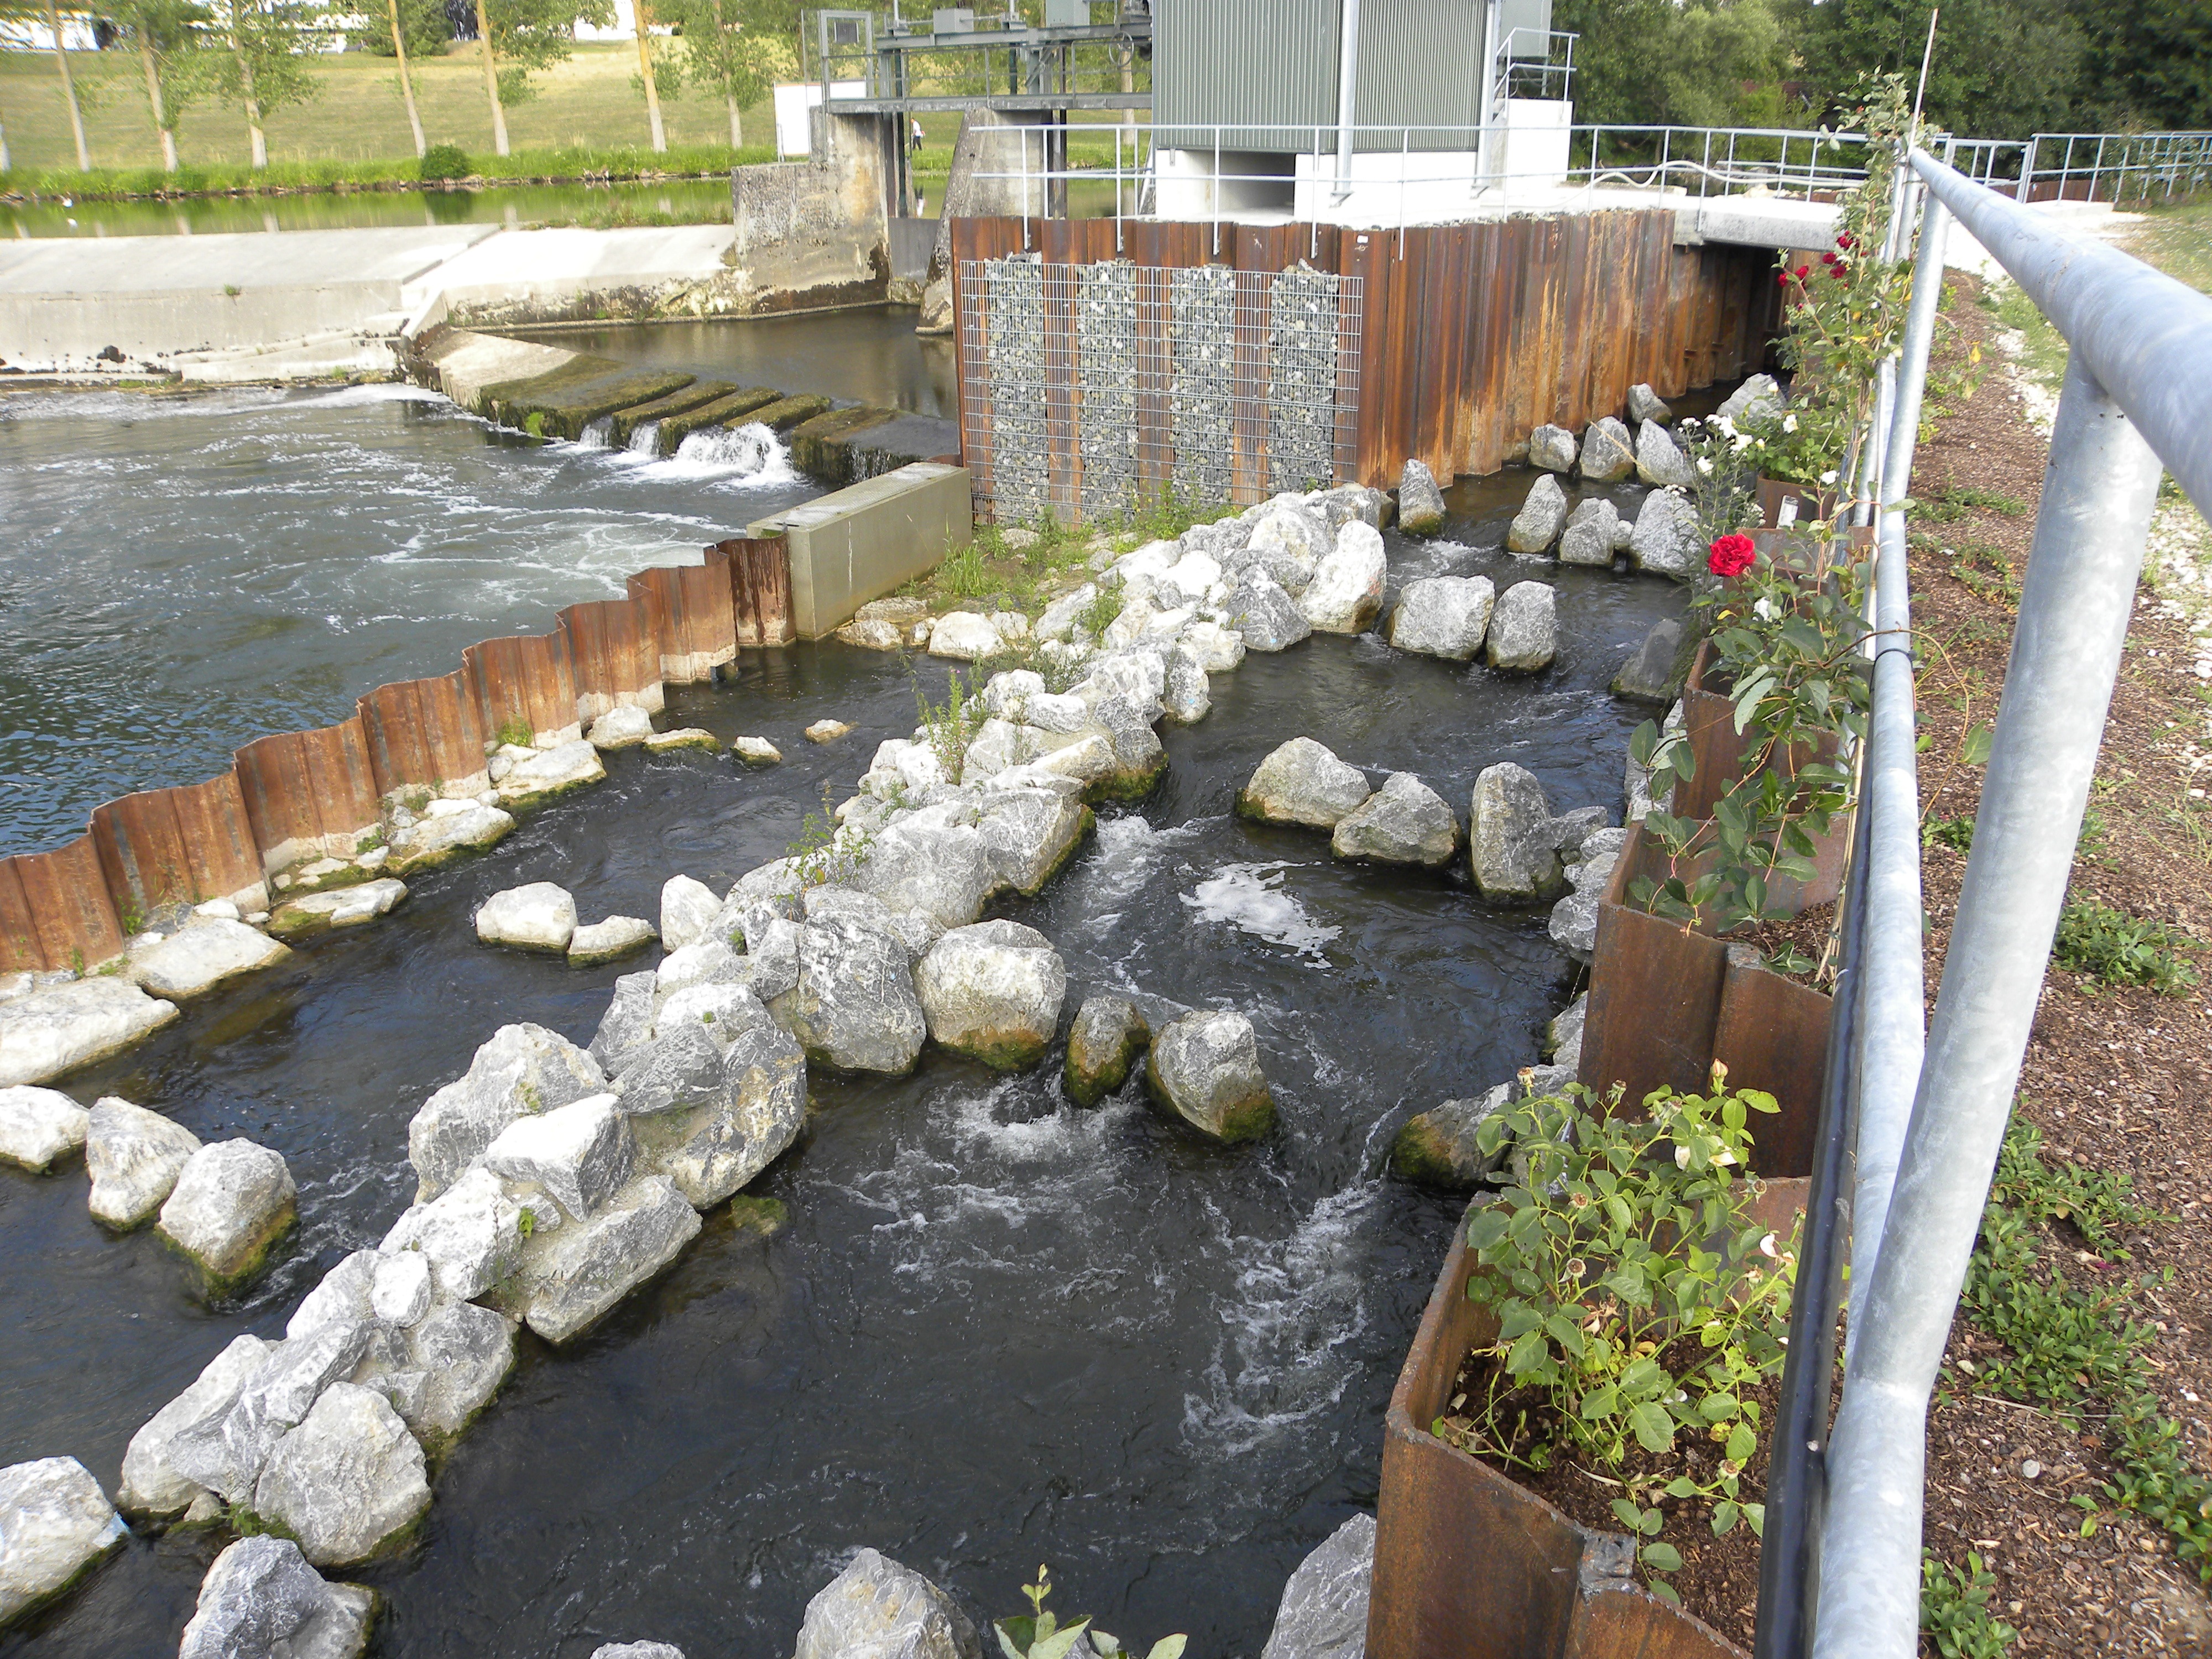
walkway, pond, stream, backyard, garden, waterway, danube, fish ladder, fish pond, munderkingen